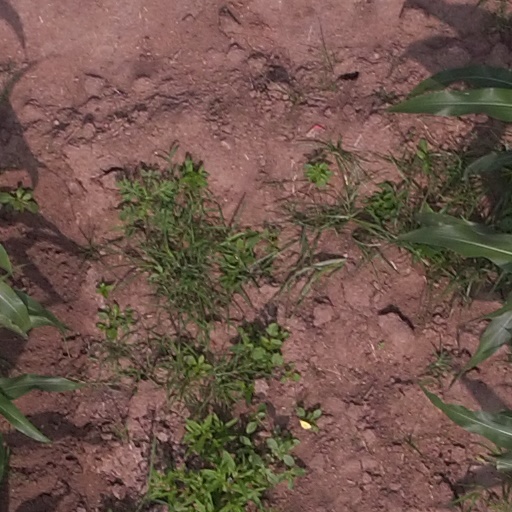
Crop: maize; corn